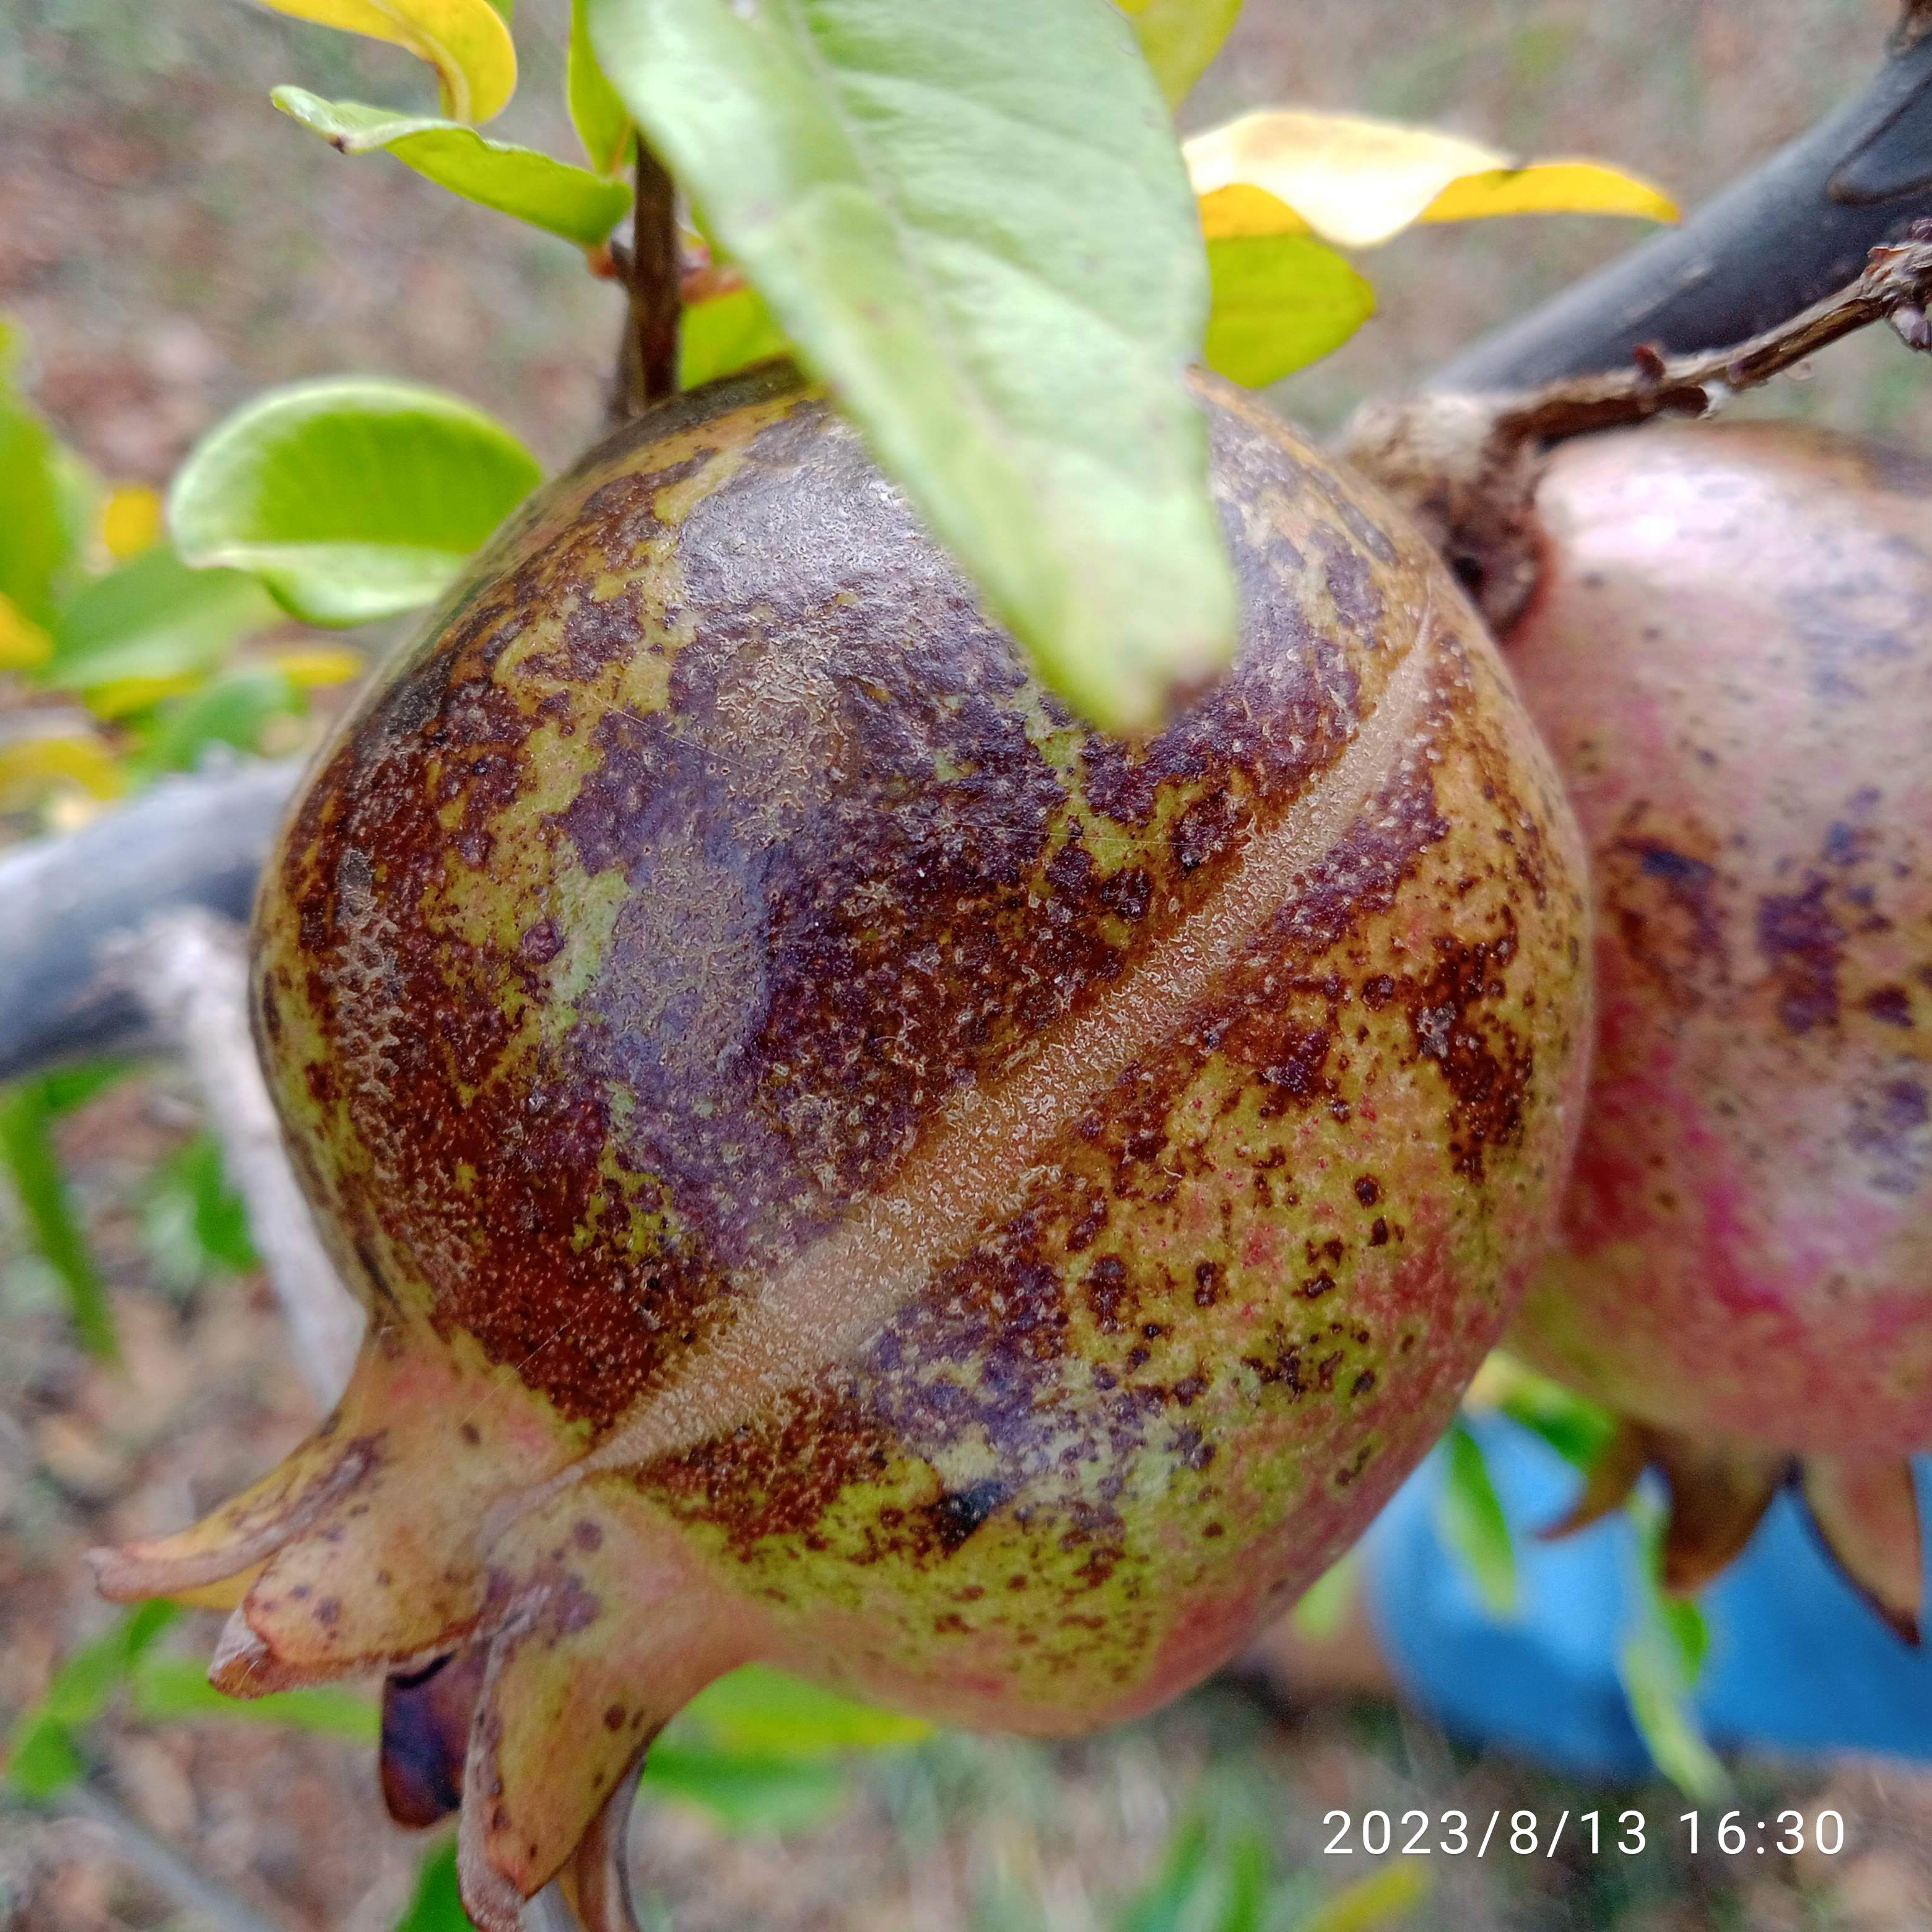
Label: Cercospora